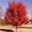
Label: maple_tree